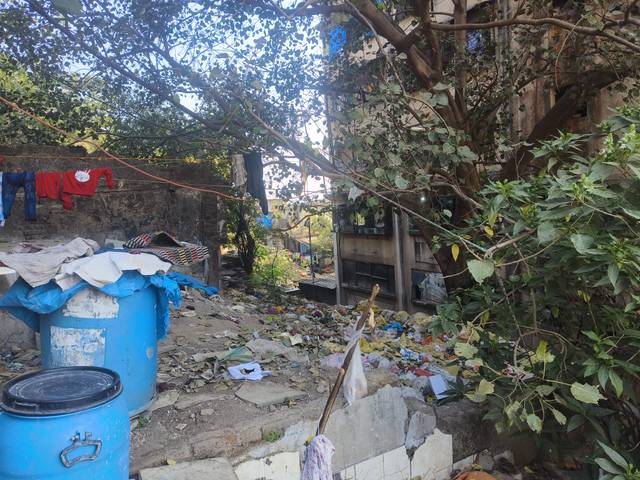
Region: India
Coordinates: 19.106, 72.911